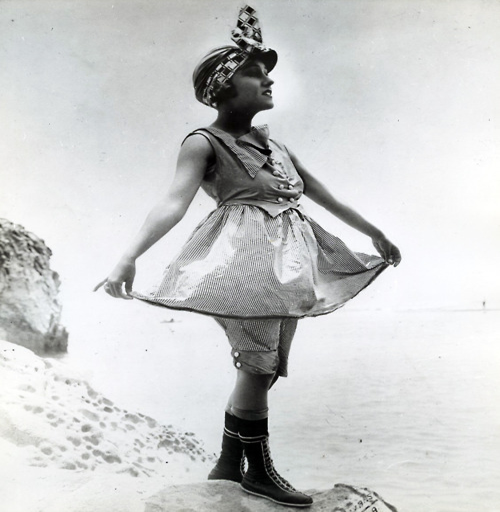
actor as one of actor in comedy